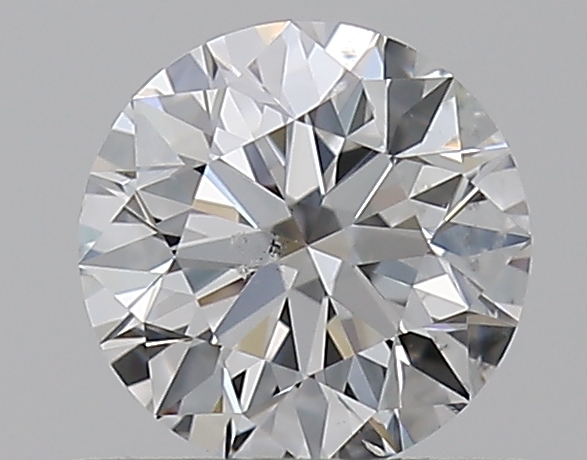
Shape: round
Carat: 0.5
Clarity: SI2
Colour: F
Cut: EX
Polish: EX
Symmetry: EX
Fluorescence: N
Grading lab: GIA
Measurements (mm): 5.02 x 5.05 x 3.17